Merc Supplement 1: In Country

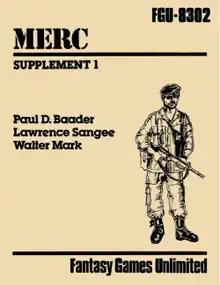

Merc Supplement 1: In Country is a supplement published by Fantasy Games Unlimited (FGU) in 1983 for the modern combat role-playing game "Merc".